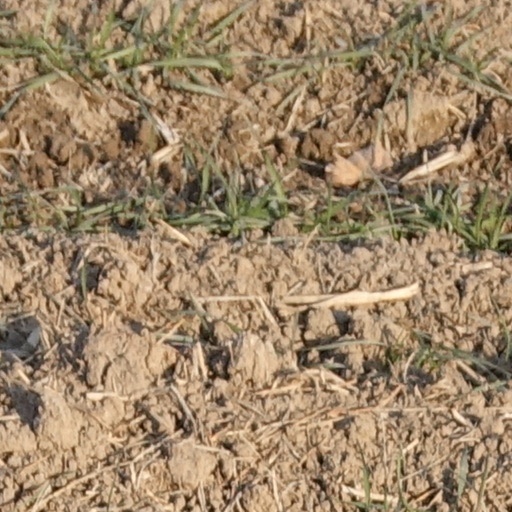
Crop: wheat